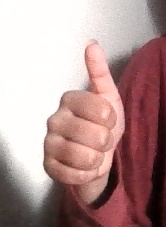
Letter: aleff